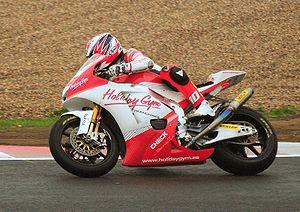
Alfonso Gonzalez Nieto est un pilote de vitesse moto espagnol. Il est le neveu d'Ángel Nieto. En 2010, il court en Moto 2.